Bernice Vere

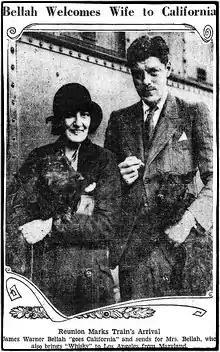
Bellah Welcomes to Wife to California 1930

When Bernice was 27, she married 29-year-old novelist James Warner Bellah Jr. It was Bernice's first marriage and Bellah's second. The marriage ceremony occurred on Saturday, May 12, 1928, in Fulham, England. Documentation supports this English marriage and is consistent with James Bellah's world travels. The name on the English marriage document is Bernice E Vert.